Jörgen Pettersson (footballer)

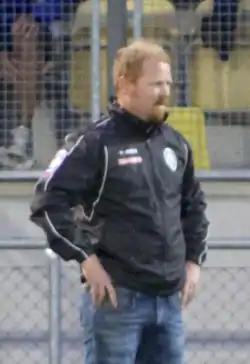
Pettersson as coach of Landskrona BoIS

Jörgen Ola Pettersson (born 29 September 1975) is a retired Swedish former professional footballer who played as a striker. He started his career with Malmö FF in 1991 and later played for Borussia Mönchengladbach, 1. FC Kaiserslautern and Copenhagen before retiring at Landskrona BoIS in 2008. He also represented the Sweden national team between 1995 and 2002, earning 27 caps and scoring 8 goals and he was a part of Sweden's UEFA Euro 2000 squad.